The Pearl Island

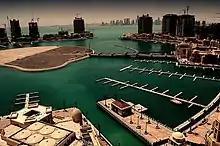
The Pearl Lagoon

The Central Authority Directorate (TCAD), which provides services like property registration and residency permits, opened on 3 December 2011. The island was also host the 2023 Qatar Classic Cars contest and exhibition and to several events during the 2022 World Cup.